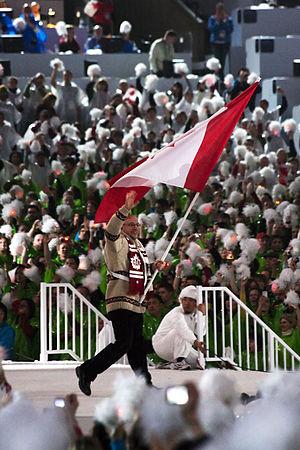
Cet article présente des informations sur la participation et les résultats du pays hôte aux Jeux paralympiques d'hiver de 2010, le Canada.